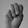
ASL letter: M